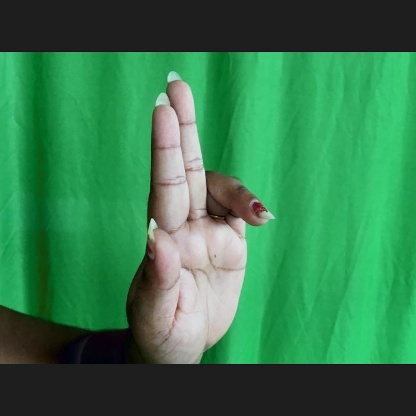
Mudra: Ardhapathaka